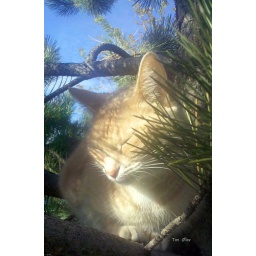
sleeping in the tree